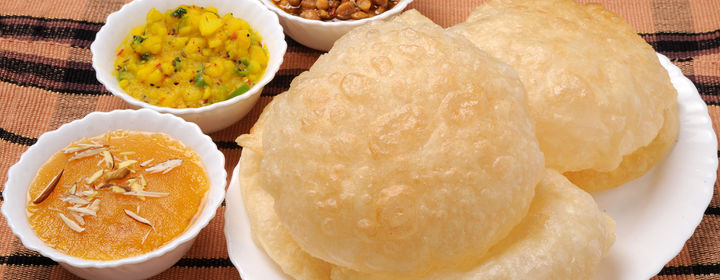
Dish: chole_bhature